Château de Sully-sur-Loire

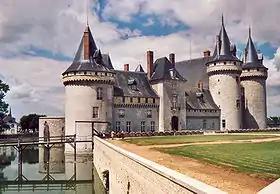
The Château de Sully's Petit Chateau to the left and Keep on the right

The Château de Sully-sur-Loire is a castle, converted to a palatial seigneurial residence, situated in the commune of Sully-sur-Loire, Centre-Val de Loire, France.